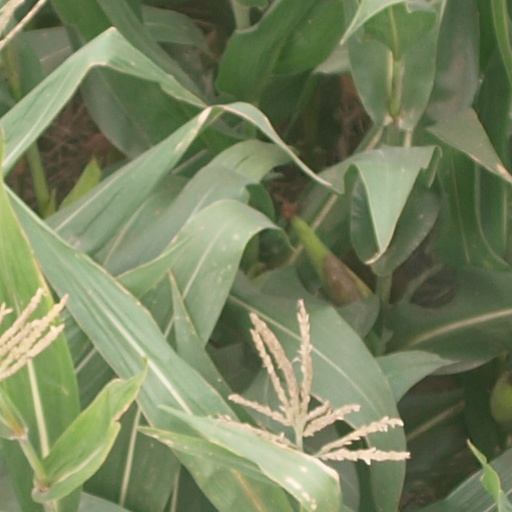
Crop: maize; corn